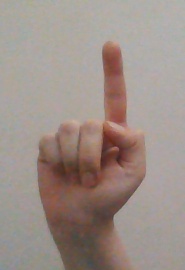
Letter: bb